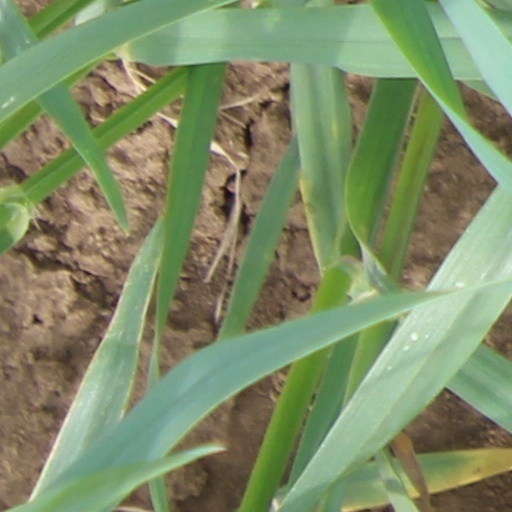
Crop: wheat